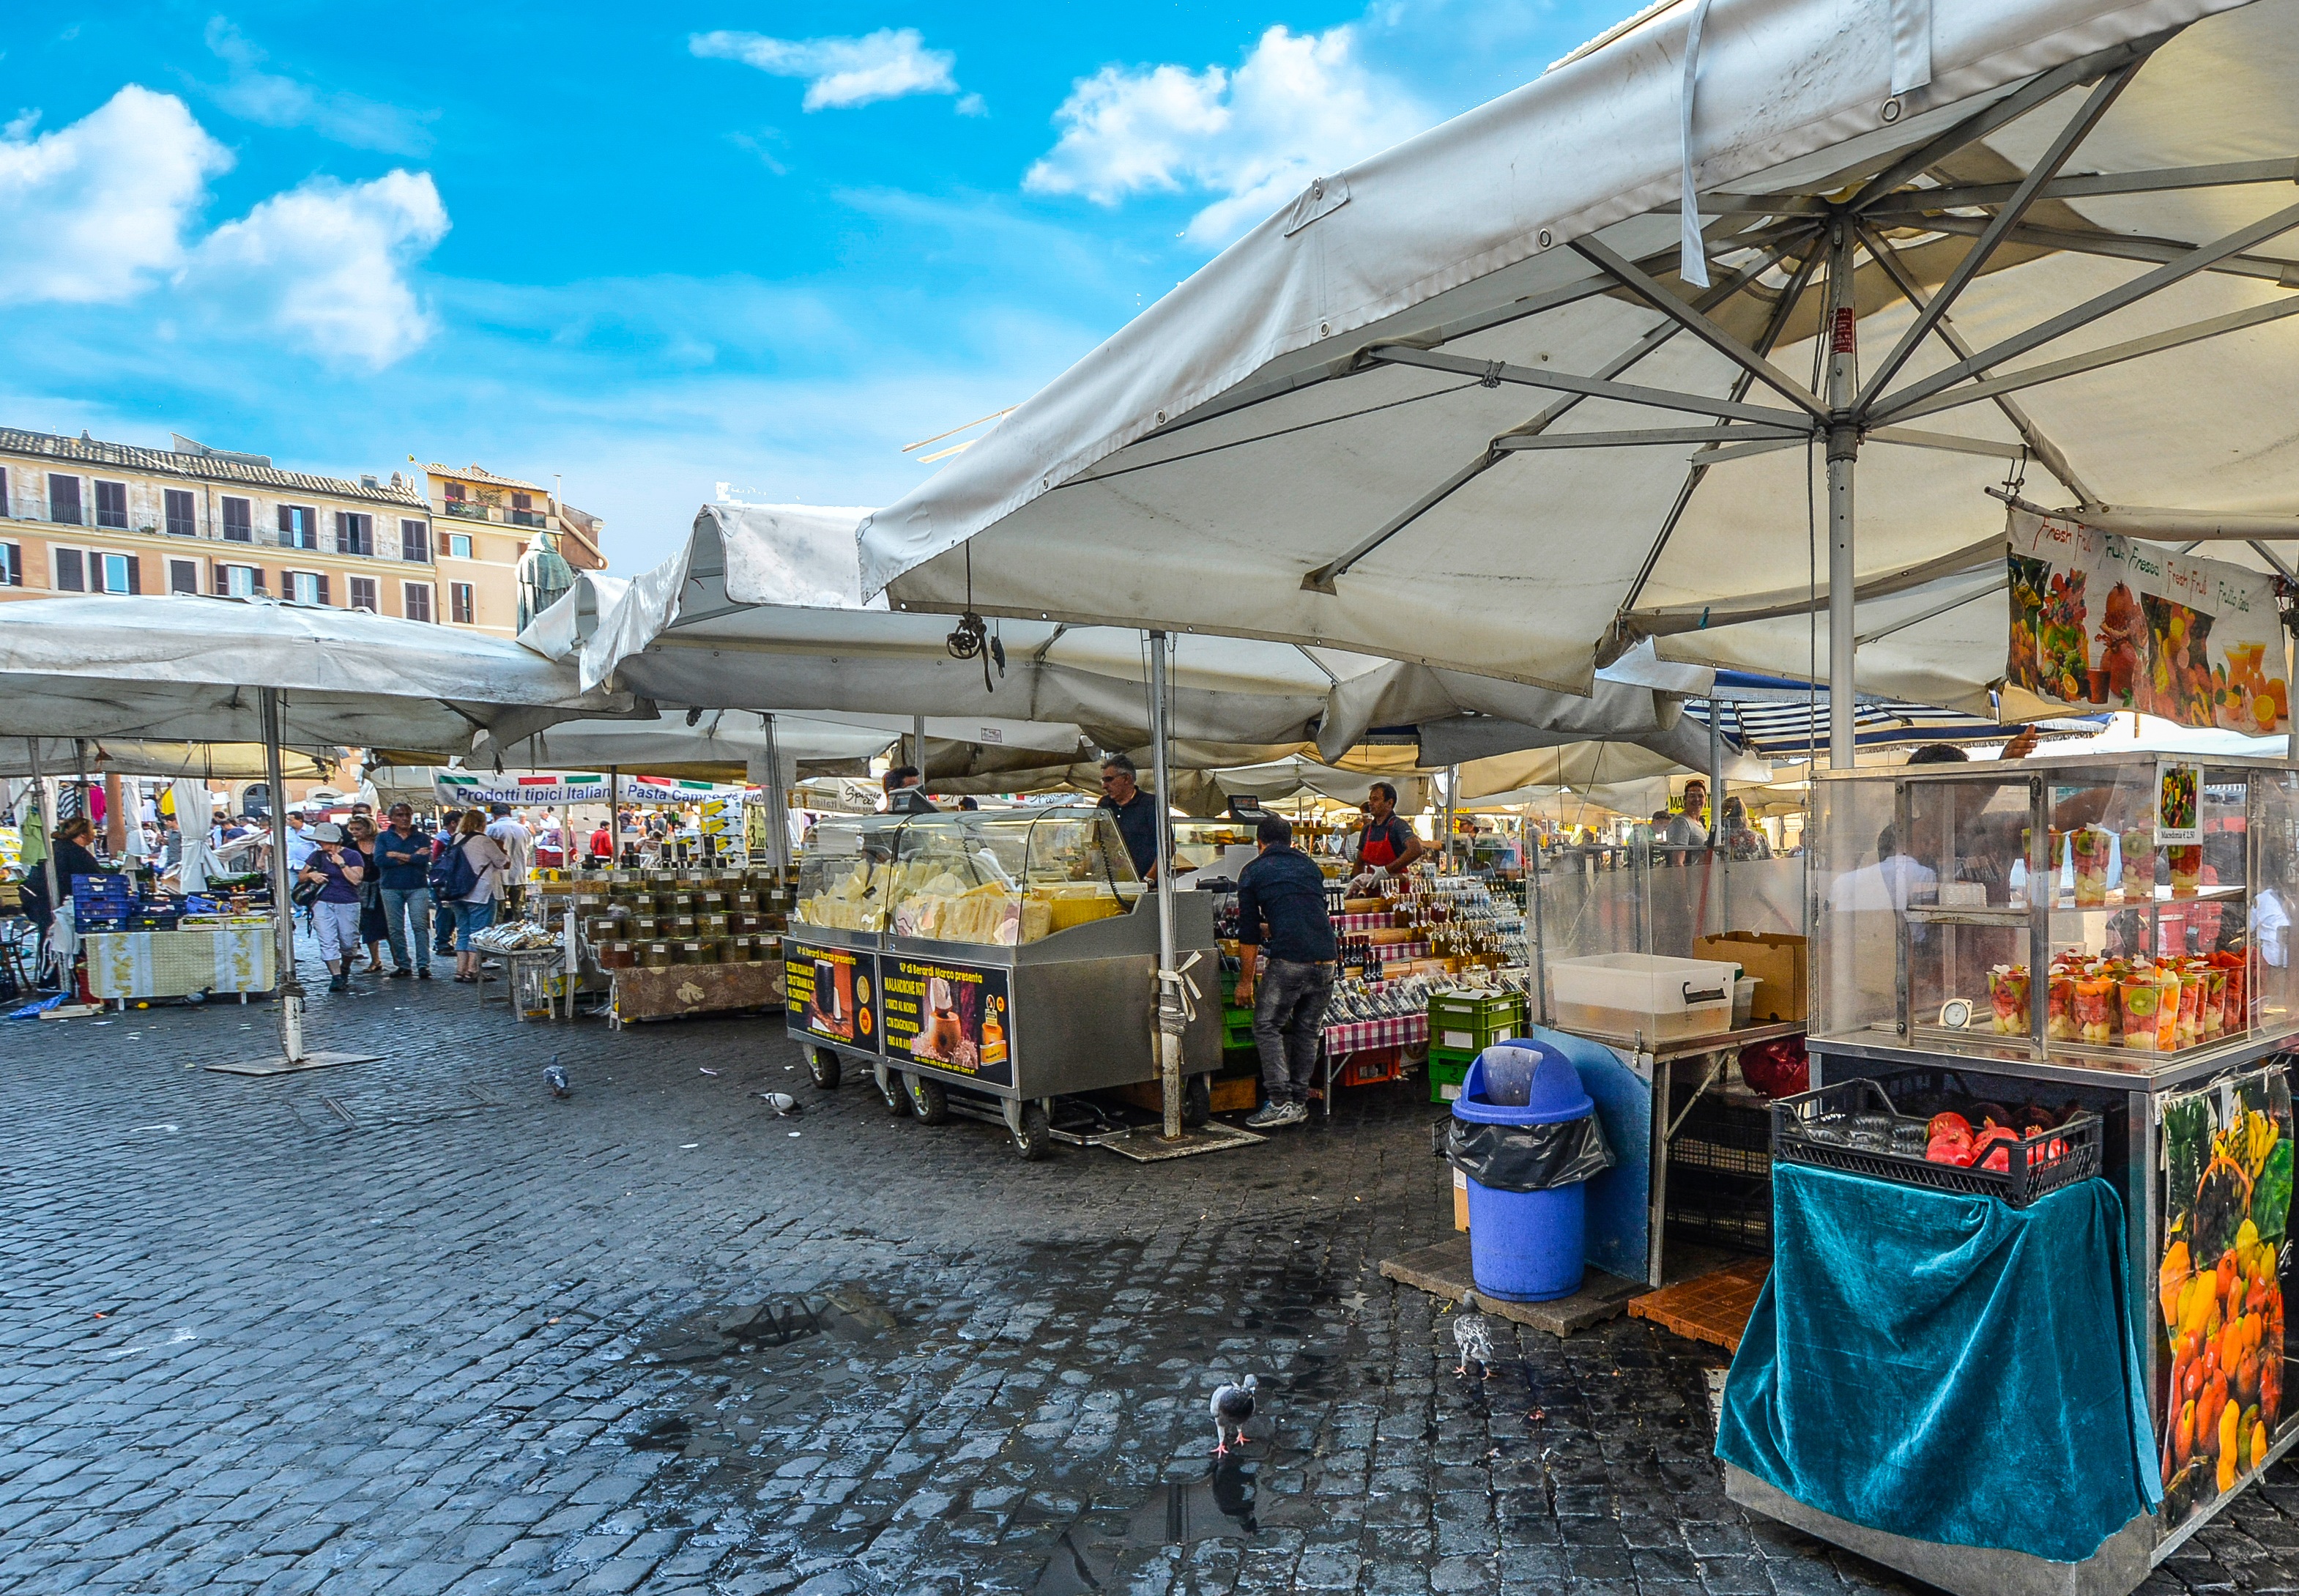
outdoor, street, fruit, city, vendor, umbrella, italy, bazaar, market, marketplace, tourism, variety, public space, rome, campo, fair, italian, fiori, human settlement